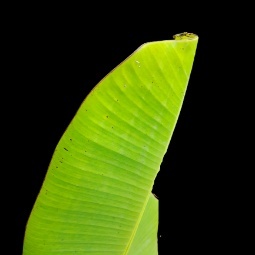
Label: Sulphur